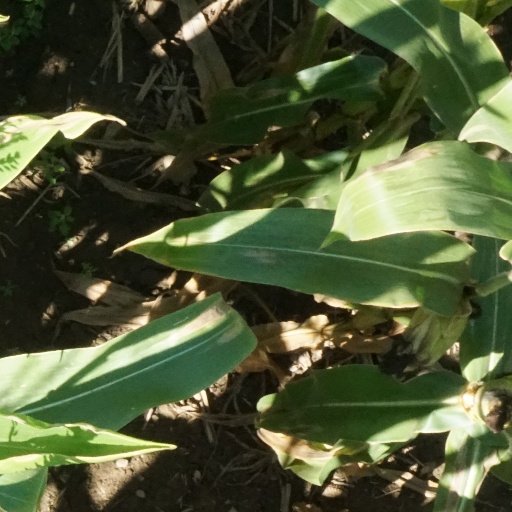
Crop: maize; corn